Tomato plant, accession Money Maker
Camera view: vertical (180 deg); turntable rotation: 300 degrees
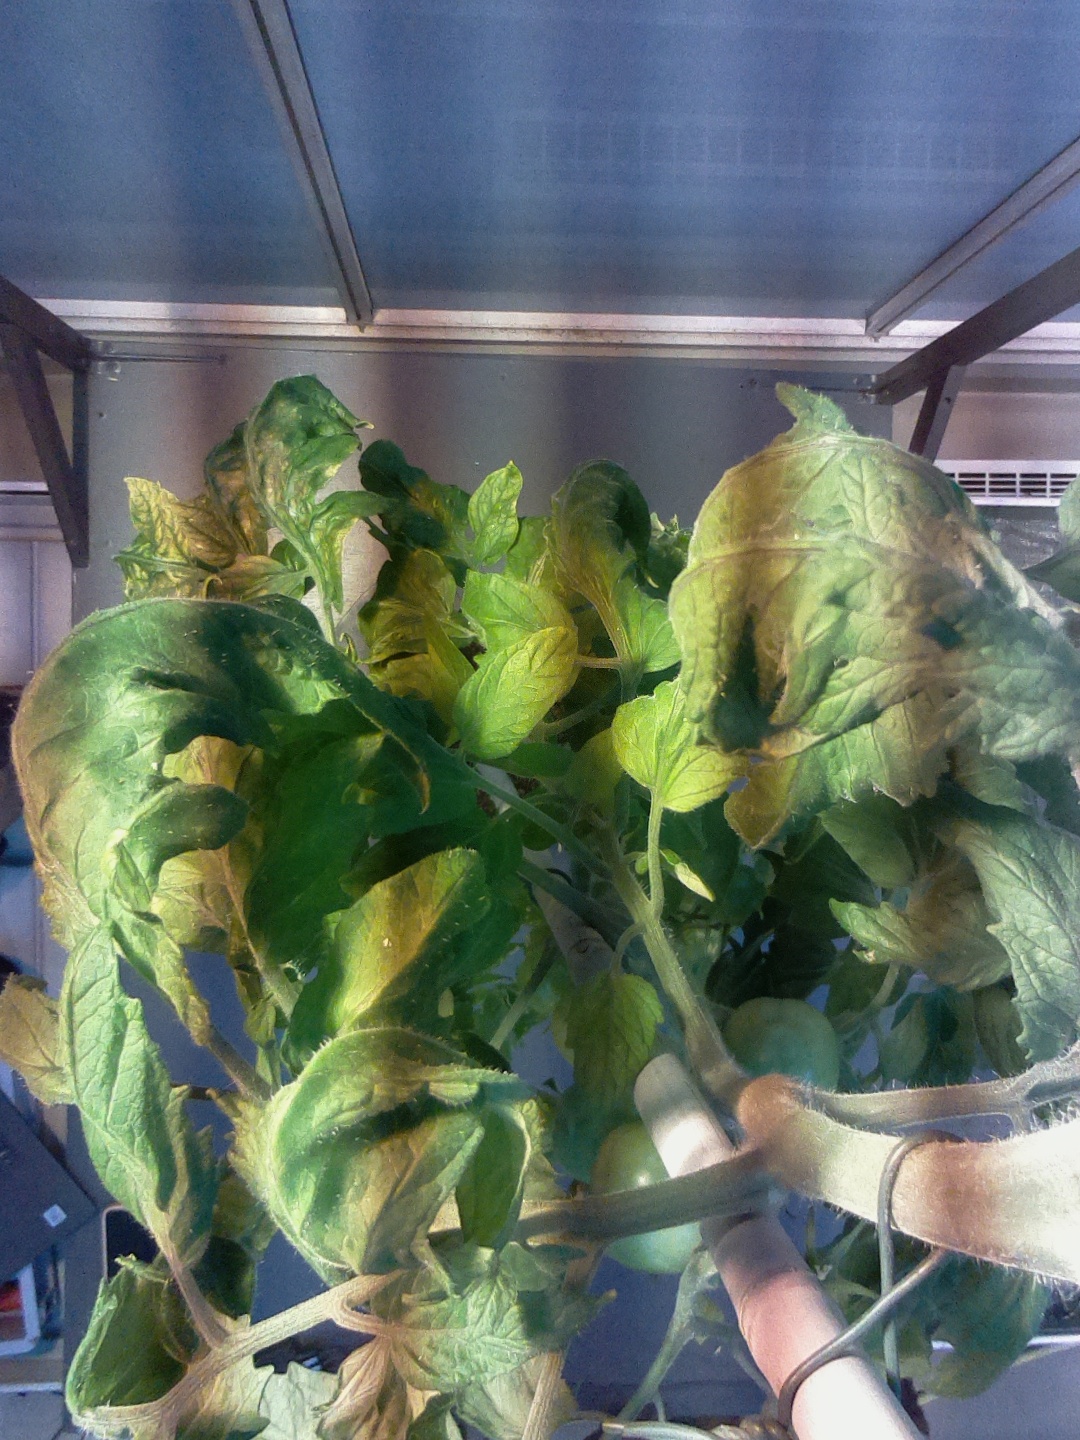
BBCH growth stage 78: 80% -90% of final fruit size